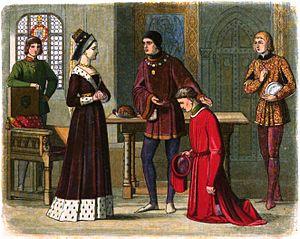
Richard Neville, 16ᵉ comte de Warwick et 6ᵉ comte de Salisbury, est un homme politique et leader anglais. Il est principalement actif durant la guerre des Deux-Roses, et le pouvoir qu'il accumule en passant d'un camp à l'autre durant le conflit, tout comme ses qualités de stratège hors pair, lui valent le surnom de « Warwick le faiseur de rois ».